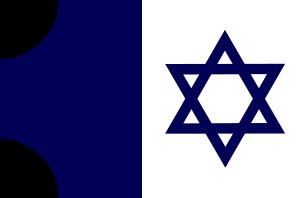
Babaiyya
Karāmān-dynastiets flag (1250 – 1487)
Bābā'īyya var en heterodoks shiitisk sufi-orden og -bevægelse fra 1200-tallet, som menes at være opkaldt efter bevægelsens leder Bābā Ilyās. Bābā'īyya-tilhængerne var efterfølgere af wafā'īyya-ordenen.